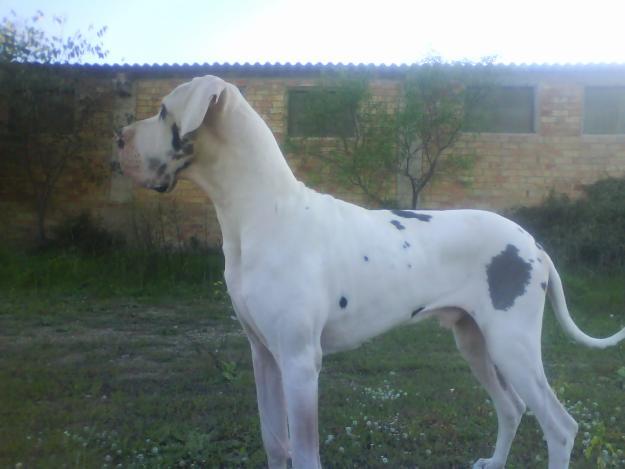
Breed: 206-n000035-Great_Dane